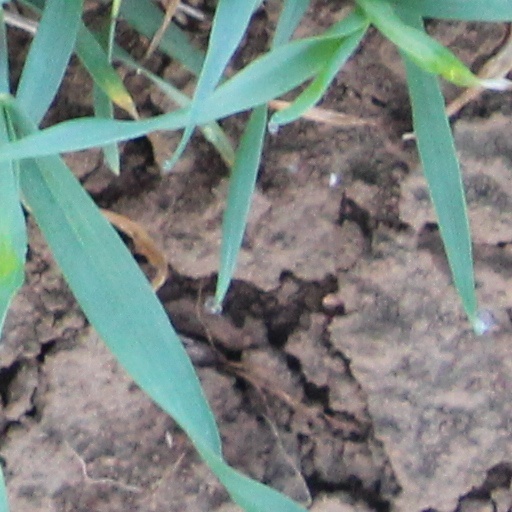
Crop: wheat